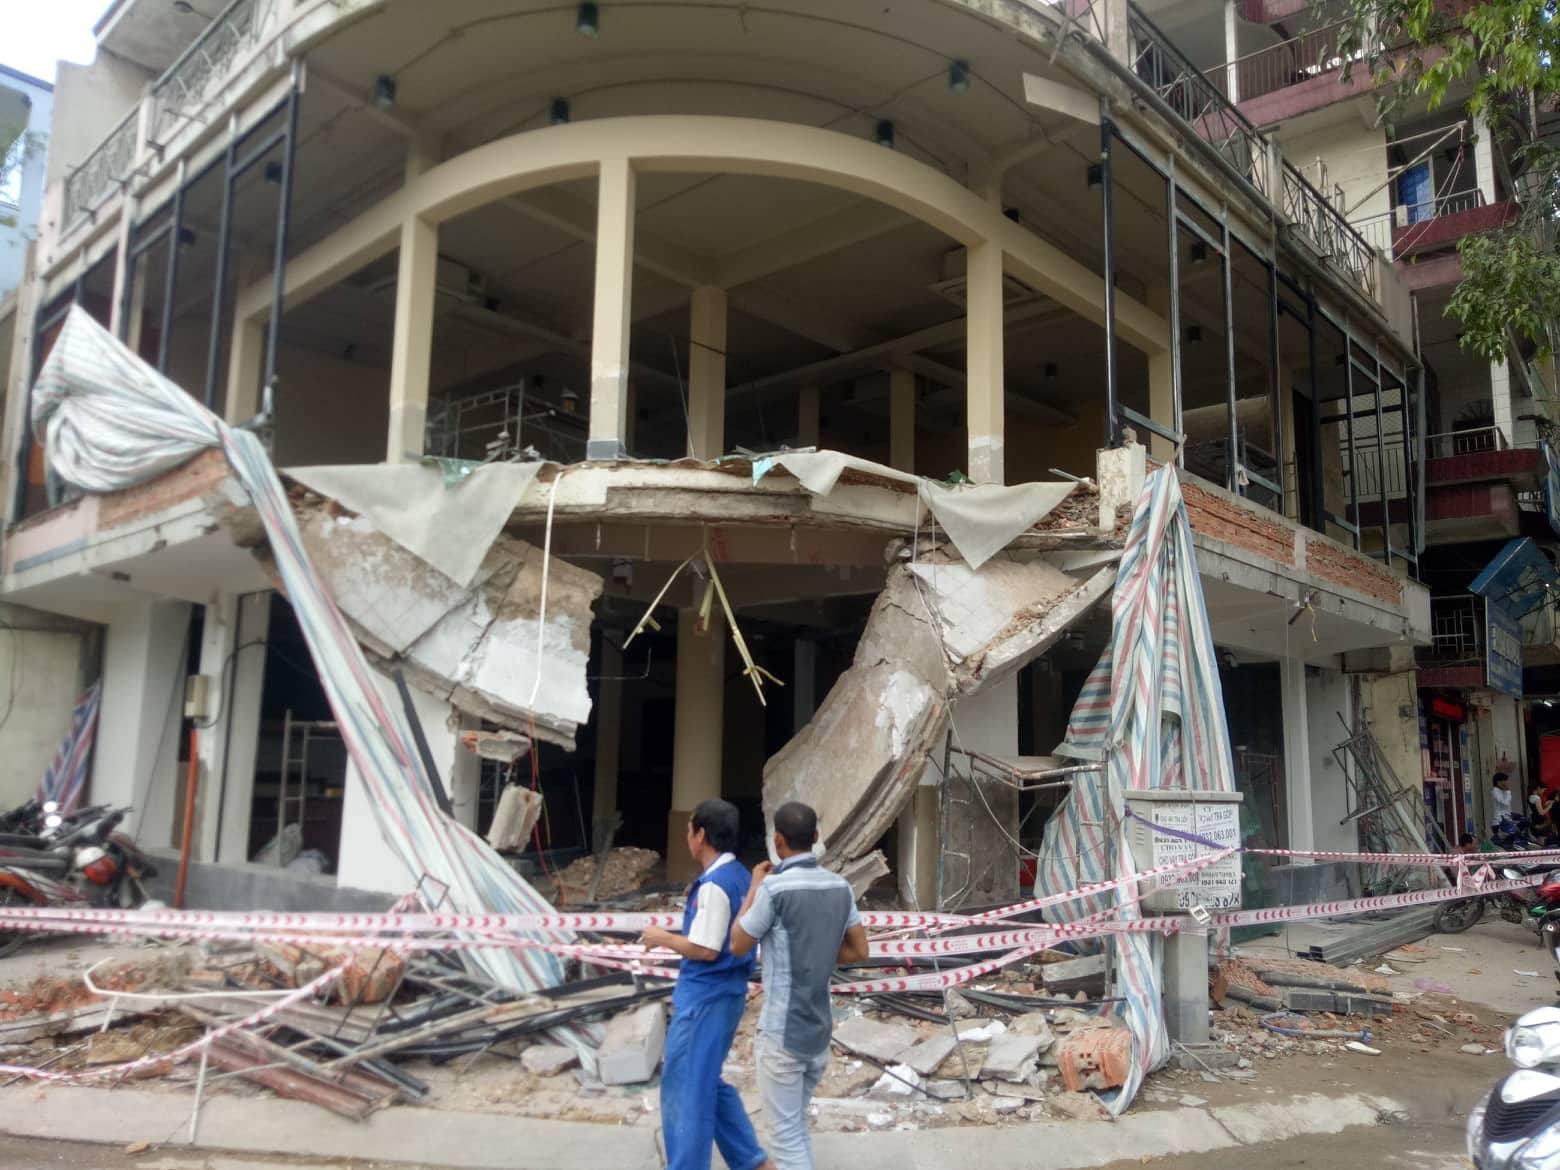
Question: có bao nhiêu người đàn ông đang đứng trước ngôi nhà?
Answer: có hai người đàn ông đang đứng trước ngôi nhà